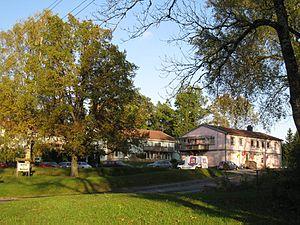
Hällingsjö est une localité de Suède située dans la commune de Härryda du comté de Västra Götaland. Elle couvre une superficie de 0,43 km². En 2010, elle compte 308 habitants.